Scott Davis (cyclist)

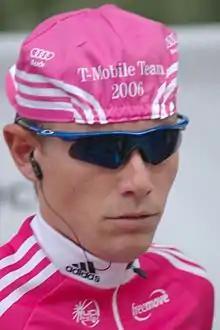

Scott Davis (born 22 April 1979) is a former Australian professional road bicycle racer, last for UCI Pro Tour Team .